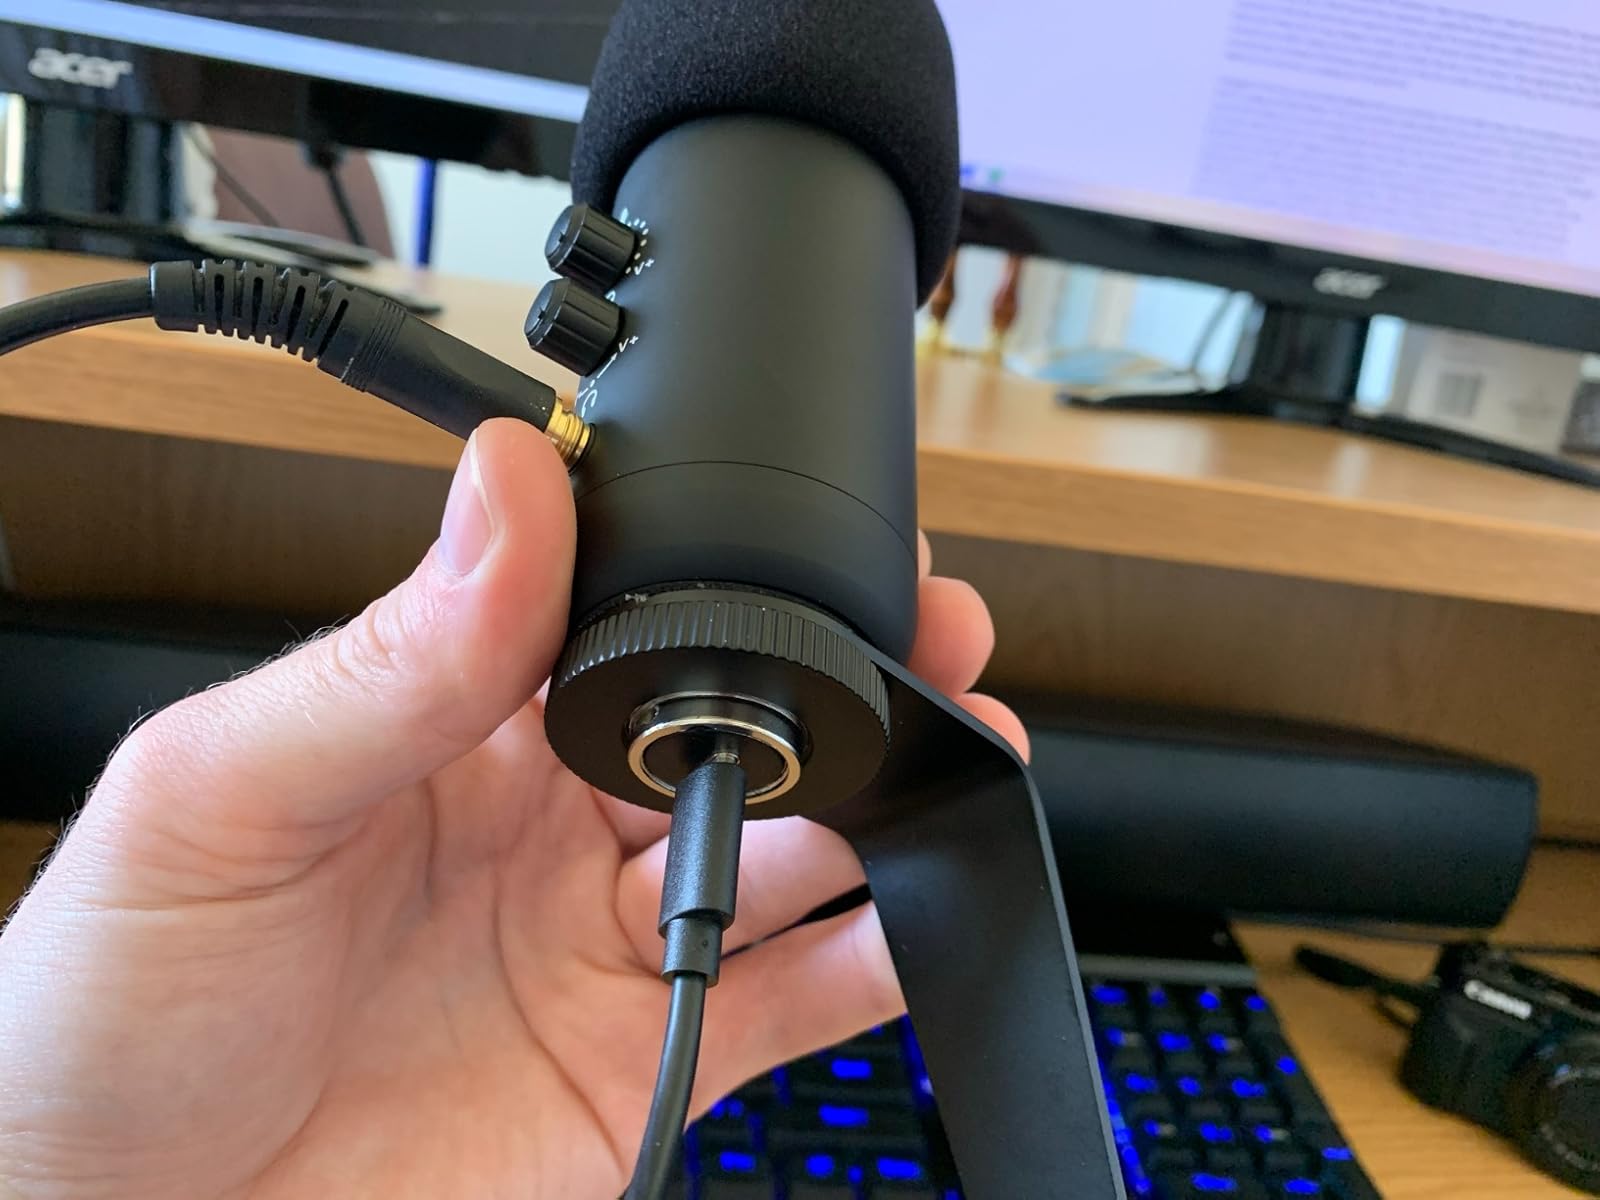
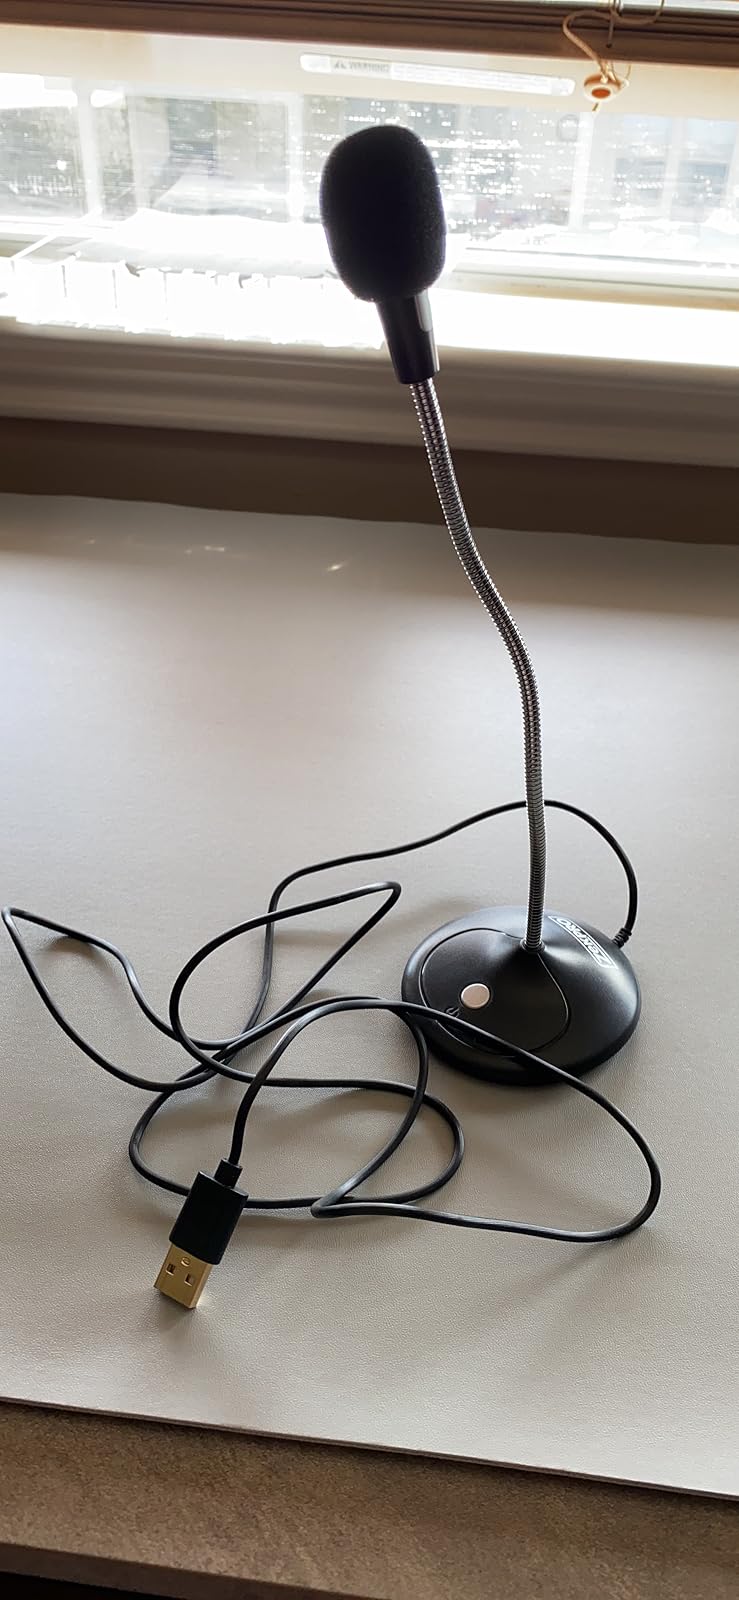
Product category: microphone
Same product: no